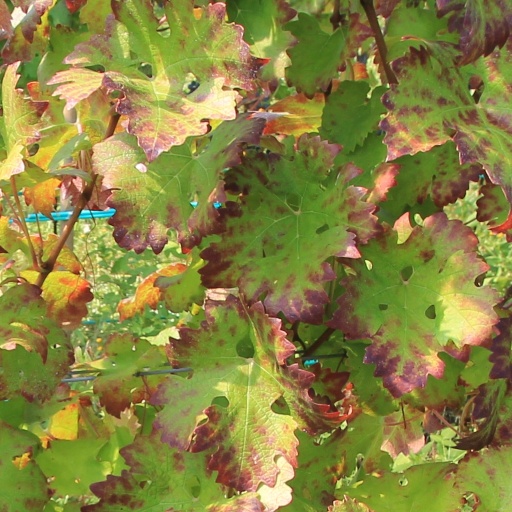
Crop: grape